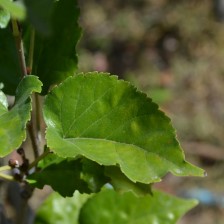
Variety: Kamphaengsaeng42